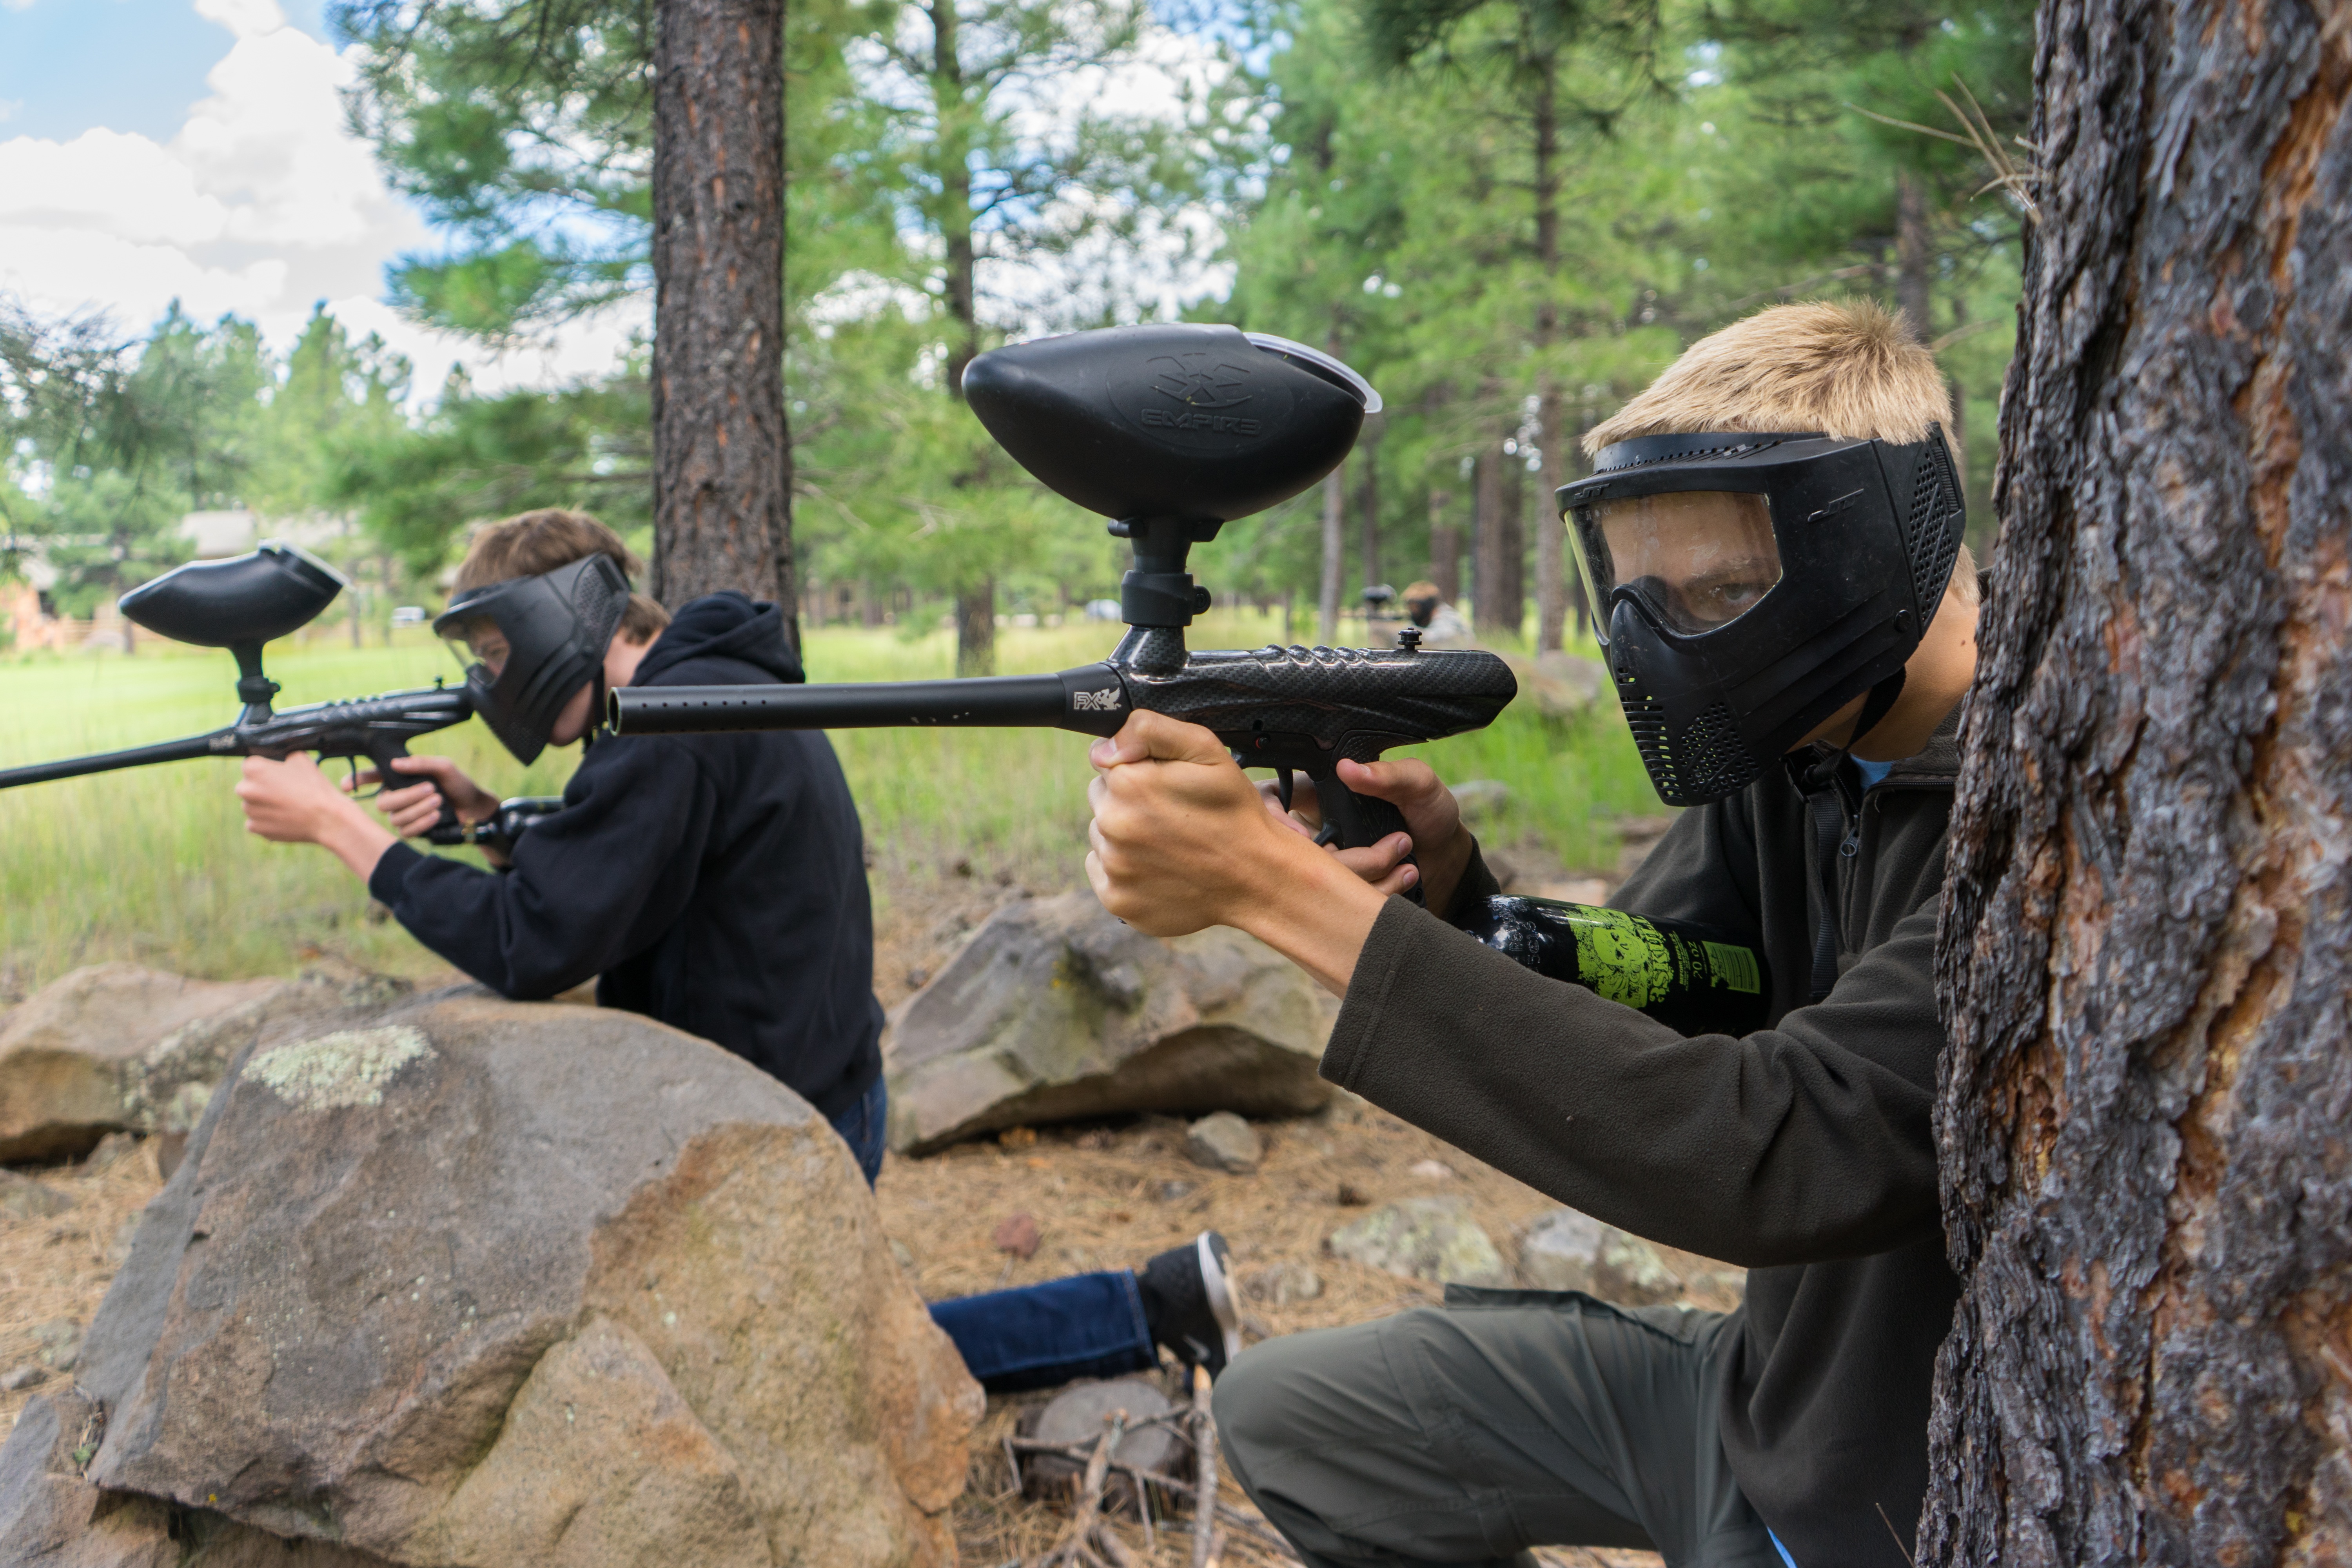
game, recreation, action, leisure, player, battle, mask, shooting, gun, marker, games, active, paintball, firearm, skirmish, team sport, outdoor recreation, shooting sport, air gun, paintball equipment